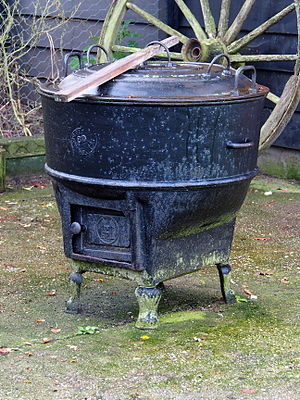
Gruekedel
Støbejernsgruekedel (hollandsk)
"En gruekedel er en stor gryde eller kogekar, enten indmuret fritstående eller hængende. Kedlen var datidens ""vaskemaskine"", men brugtes også til bl.a. ølbrygning og plantefarvning. Betegnelsen kommer af, at man hængte kedlen over en ""grue"" eller ""grube"", der betyder ""fordybning"", og henviser til det åbne ildsteds fordybning hvori bålet fandtes.